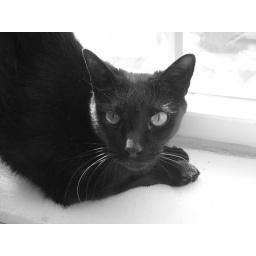
Baby BC, friend, in my bedroom window on a cold early spring Sunday. March 27, 2011